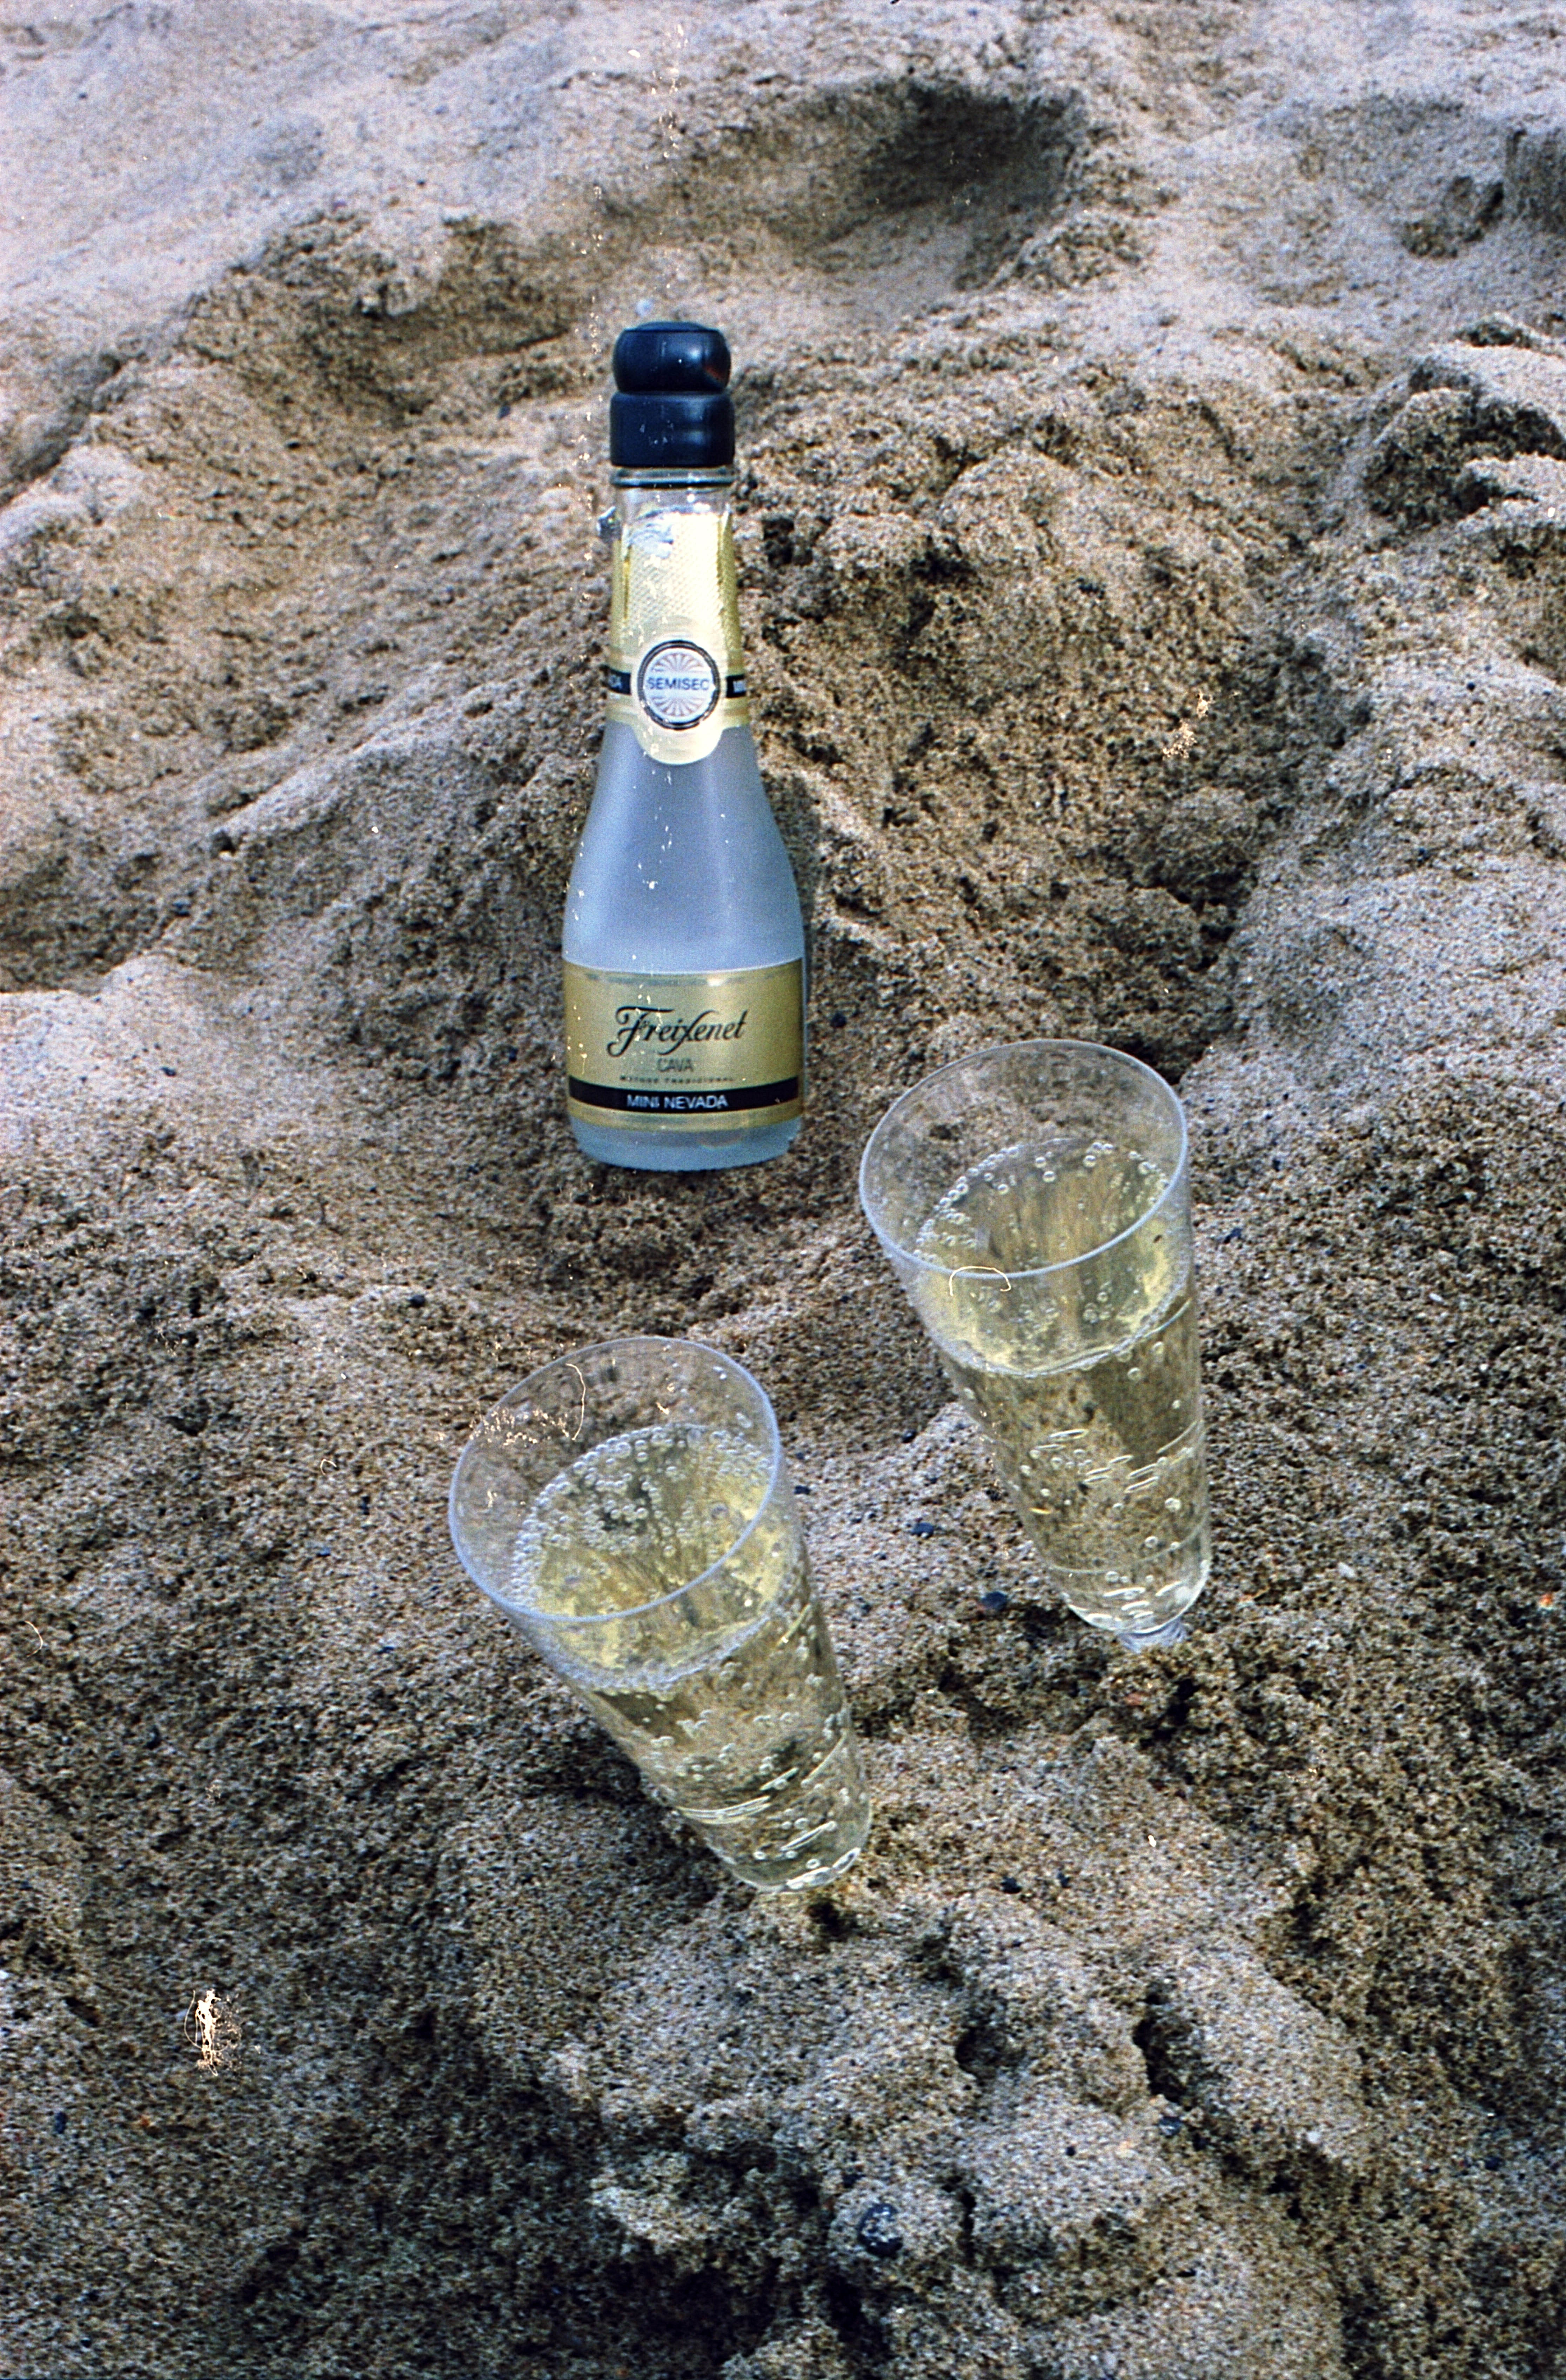
beach, landscape, sea, water, outdoor, sand, rock, ocean, vacation, travel, celebration, love, tropical, holiday, lagoon, couple, romantic, soil, drink, material, alcohol, sparkling, champagne, valentine, drinking water